Carrier Air Wing Two

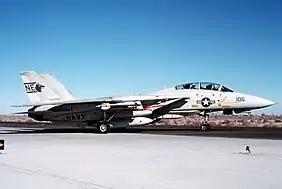
An F-14A Tomcat of VF-1 assigned to CVW-2 in 1986.

With the invasion of Kuwait by Iraq on 2 August 1990, USS "Ranger" and CVW-2 deployed on 8 December to take in Operation Desert Shield, transiting the Strait of Hormuz on 15 January 1991. At around 4:00 am on 17 January 1991, while USS "Midway's" air wing were striking targets in Iraq on the first night of the war, the "William Tell Overture" was broadcast around the "Ranger" as CVW-2 launched to strike targets that morning. During the strike, CVW-2's aircraft struck the port of Umm Qasr and the Mina al-Bakr oil terminal with cluster bombs. For the next 75 hours, they flew more strike missions against Iraqi military targets. During war, the "Grumman Air Wing" was well suited as the primary night Air Wing, with 75 percent of their 10,500 hours being flown at night. With the war over in February 1991, the Ranger and CVW-2 returned to San Diego on 8 June 1991.